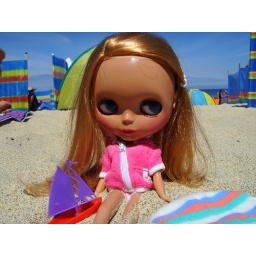
Honey Ryder enjoys sun, sand and sail boats in St. Ives